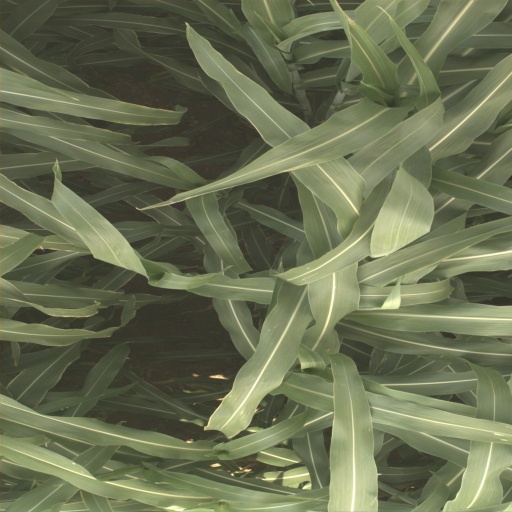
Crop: sorghum